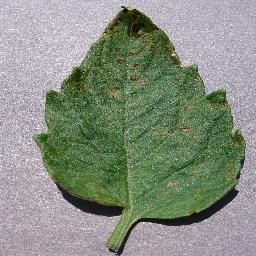
Label: Tomato___Septoria_leaf_spot